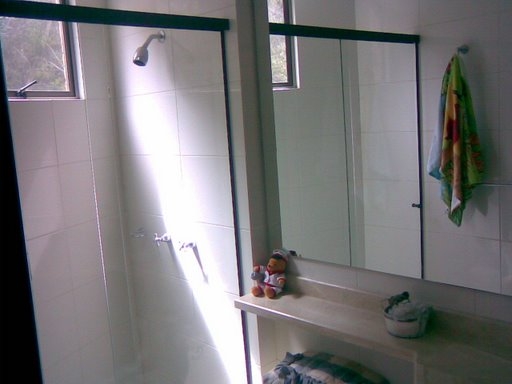
Room type: bathroom